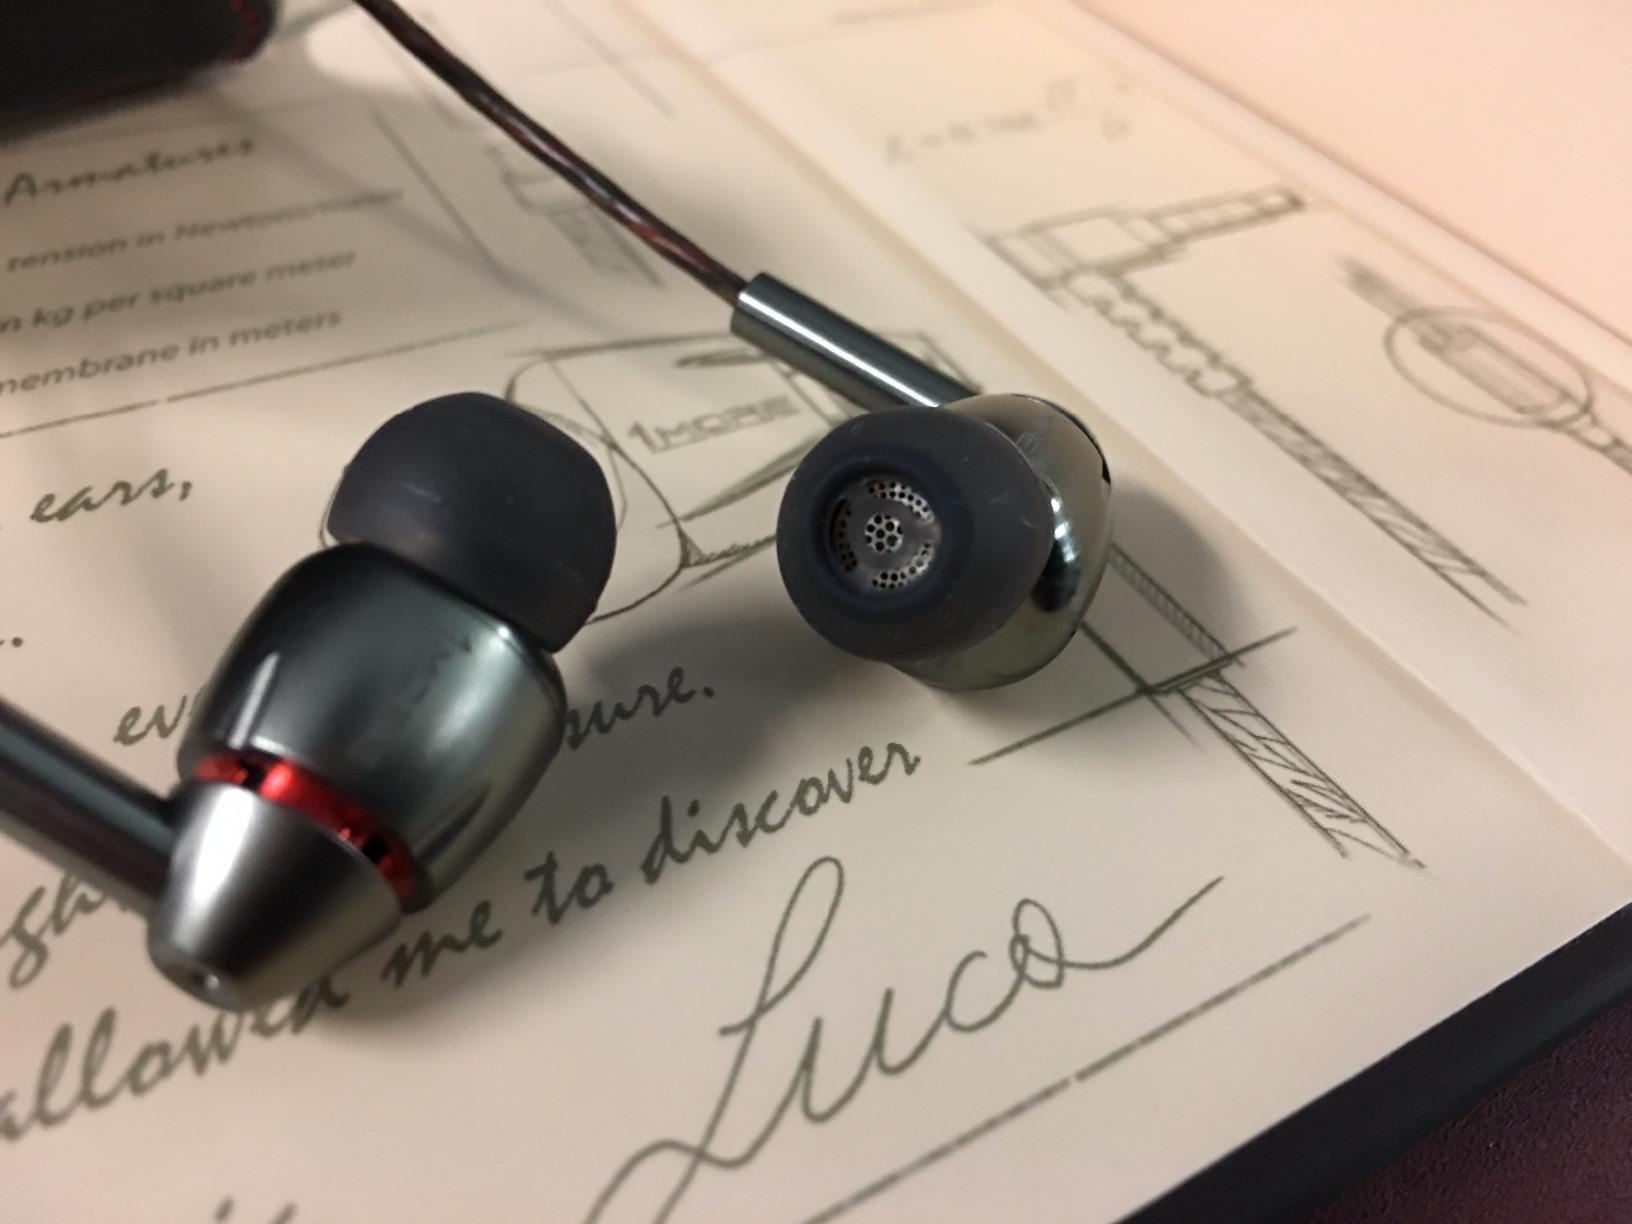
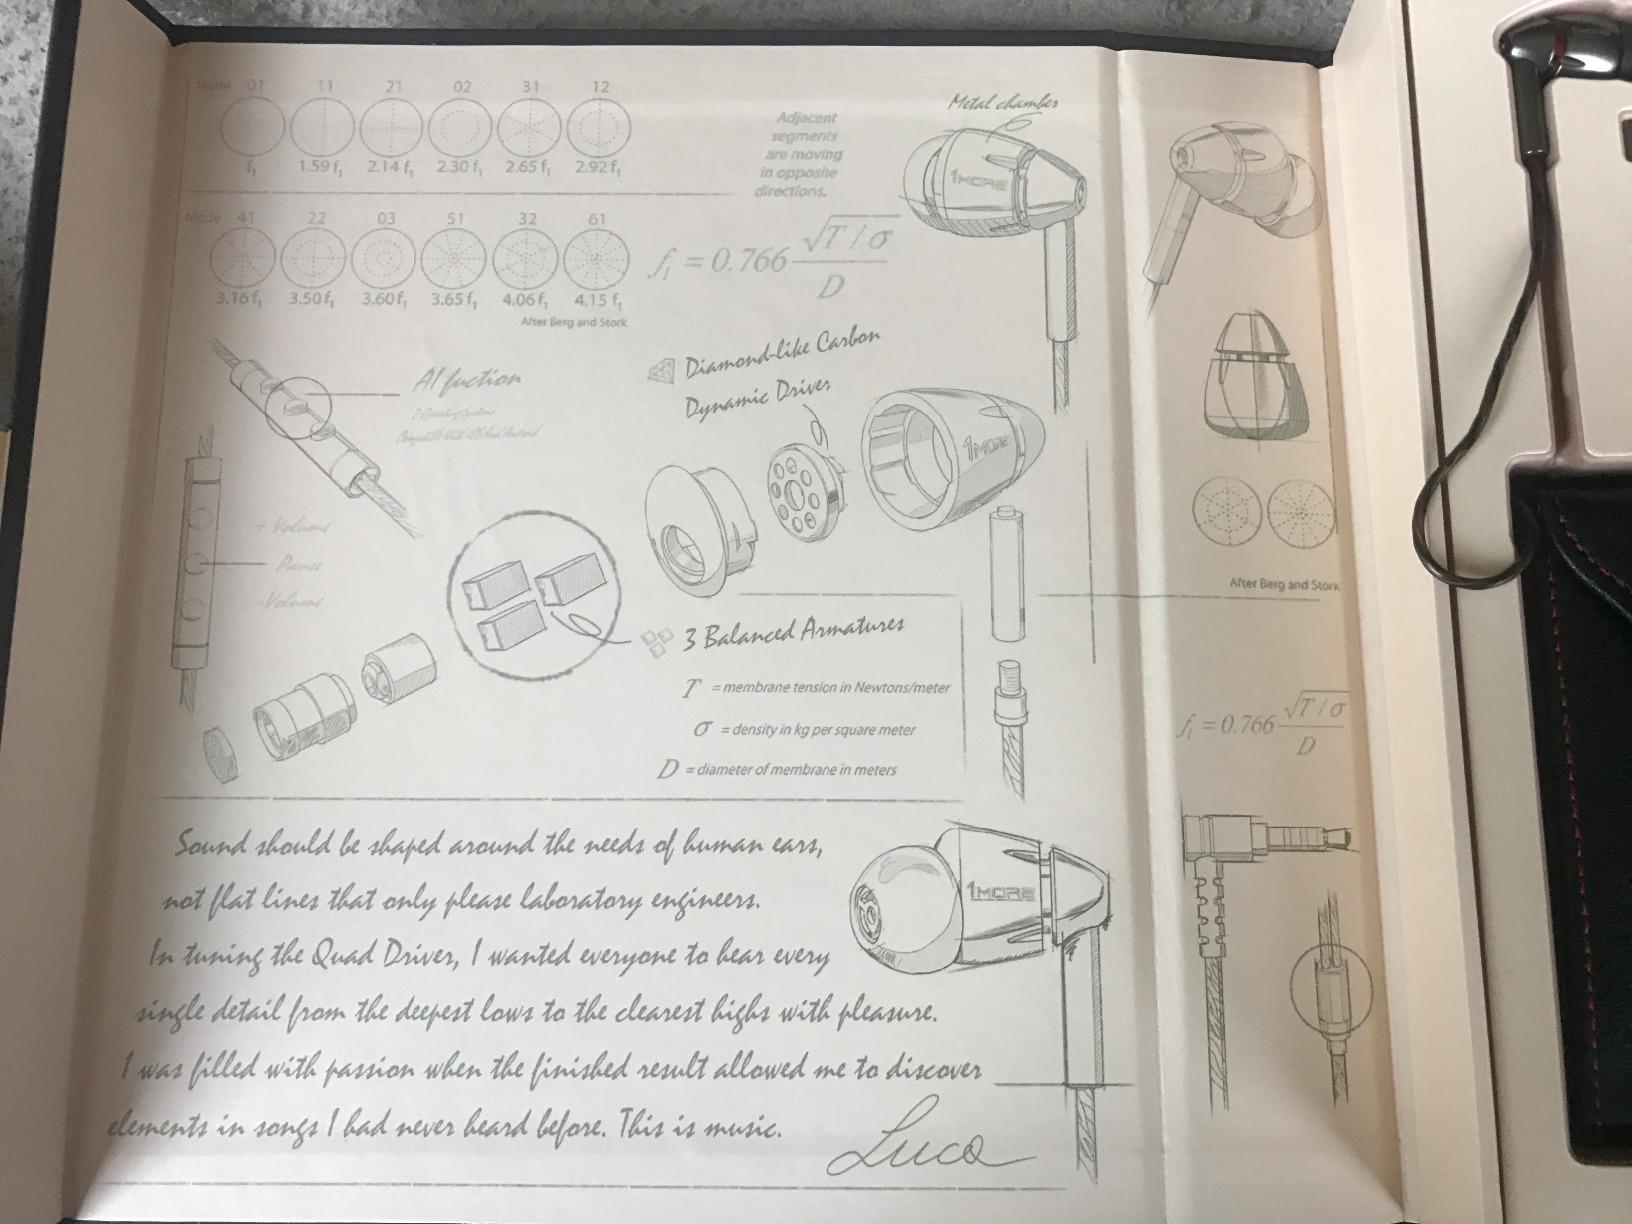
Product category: headphones
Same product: yes